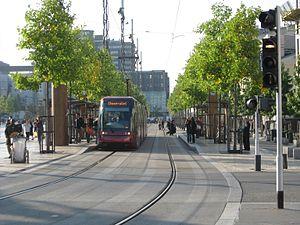
Tramway sur pneus (ainsi nommé «